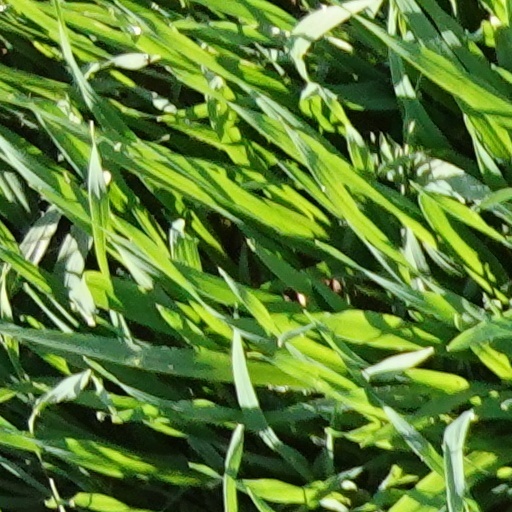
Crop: wheat